Friedrich Wilhelm von Bismarck

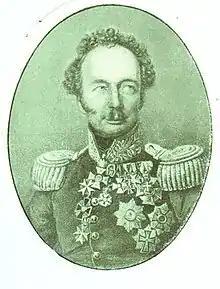
Friedrich Wilhelm von Bismarck in the uniform of the 20th Ulans

Friedrich Wilhelm Graf von Bismarck (28 July 1783 – 18 June 1860) was a German lieutenant general, diplomat and military writer. He wrote several major military-political works and military histories, which were very pro-Napoleon.